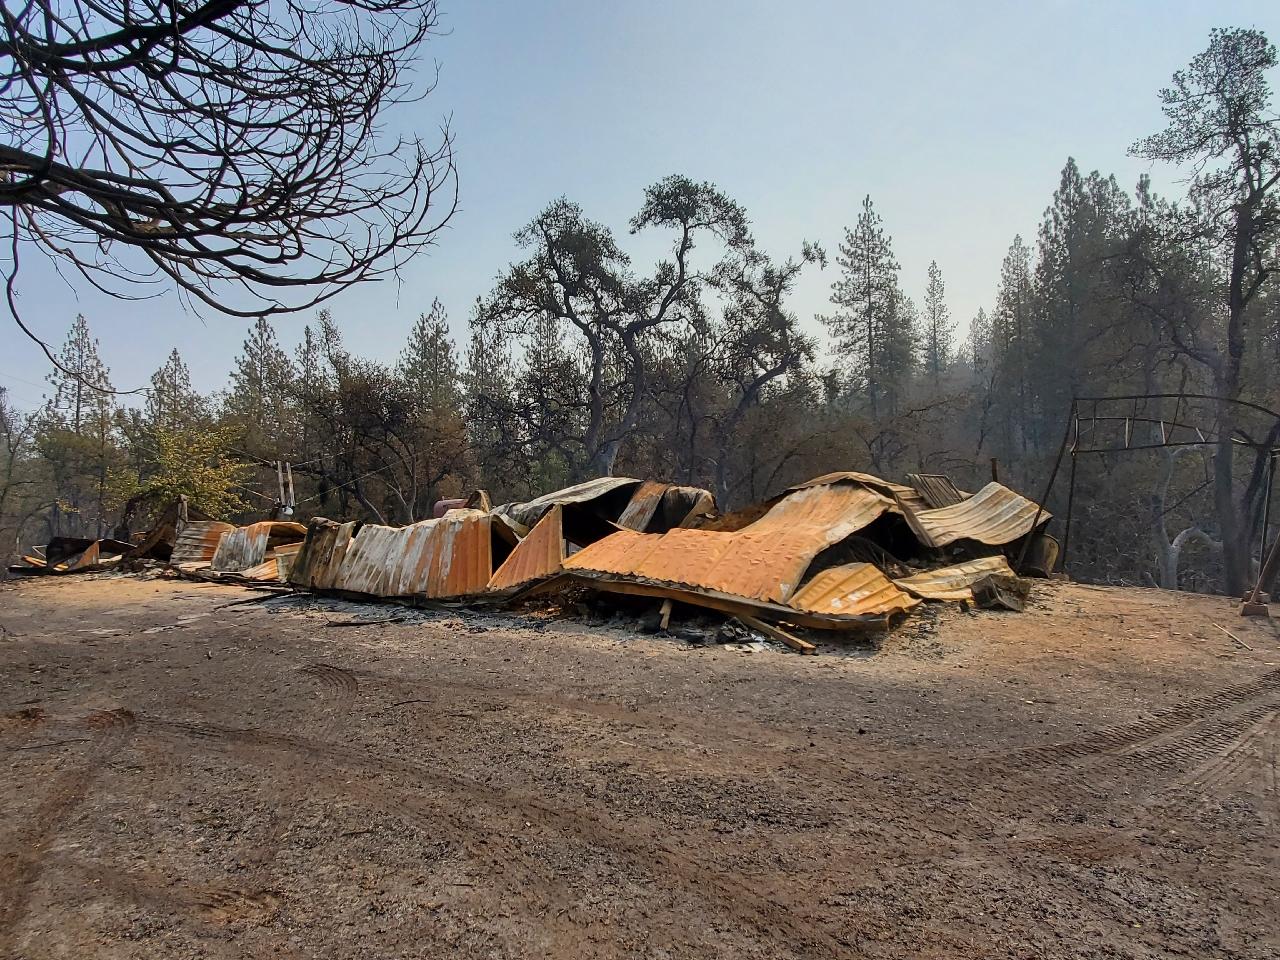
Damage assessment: destroyed